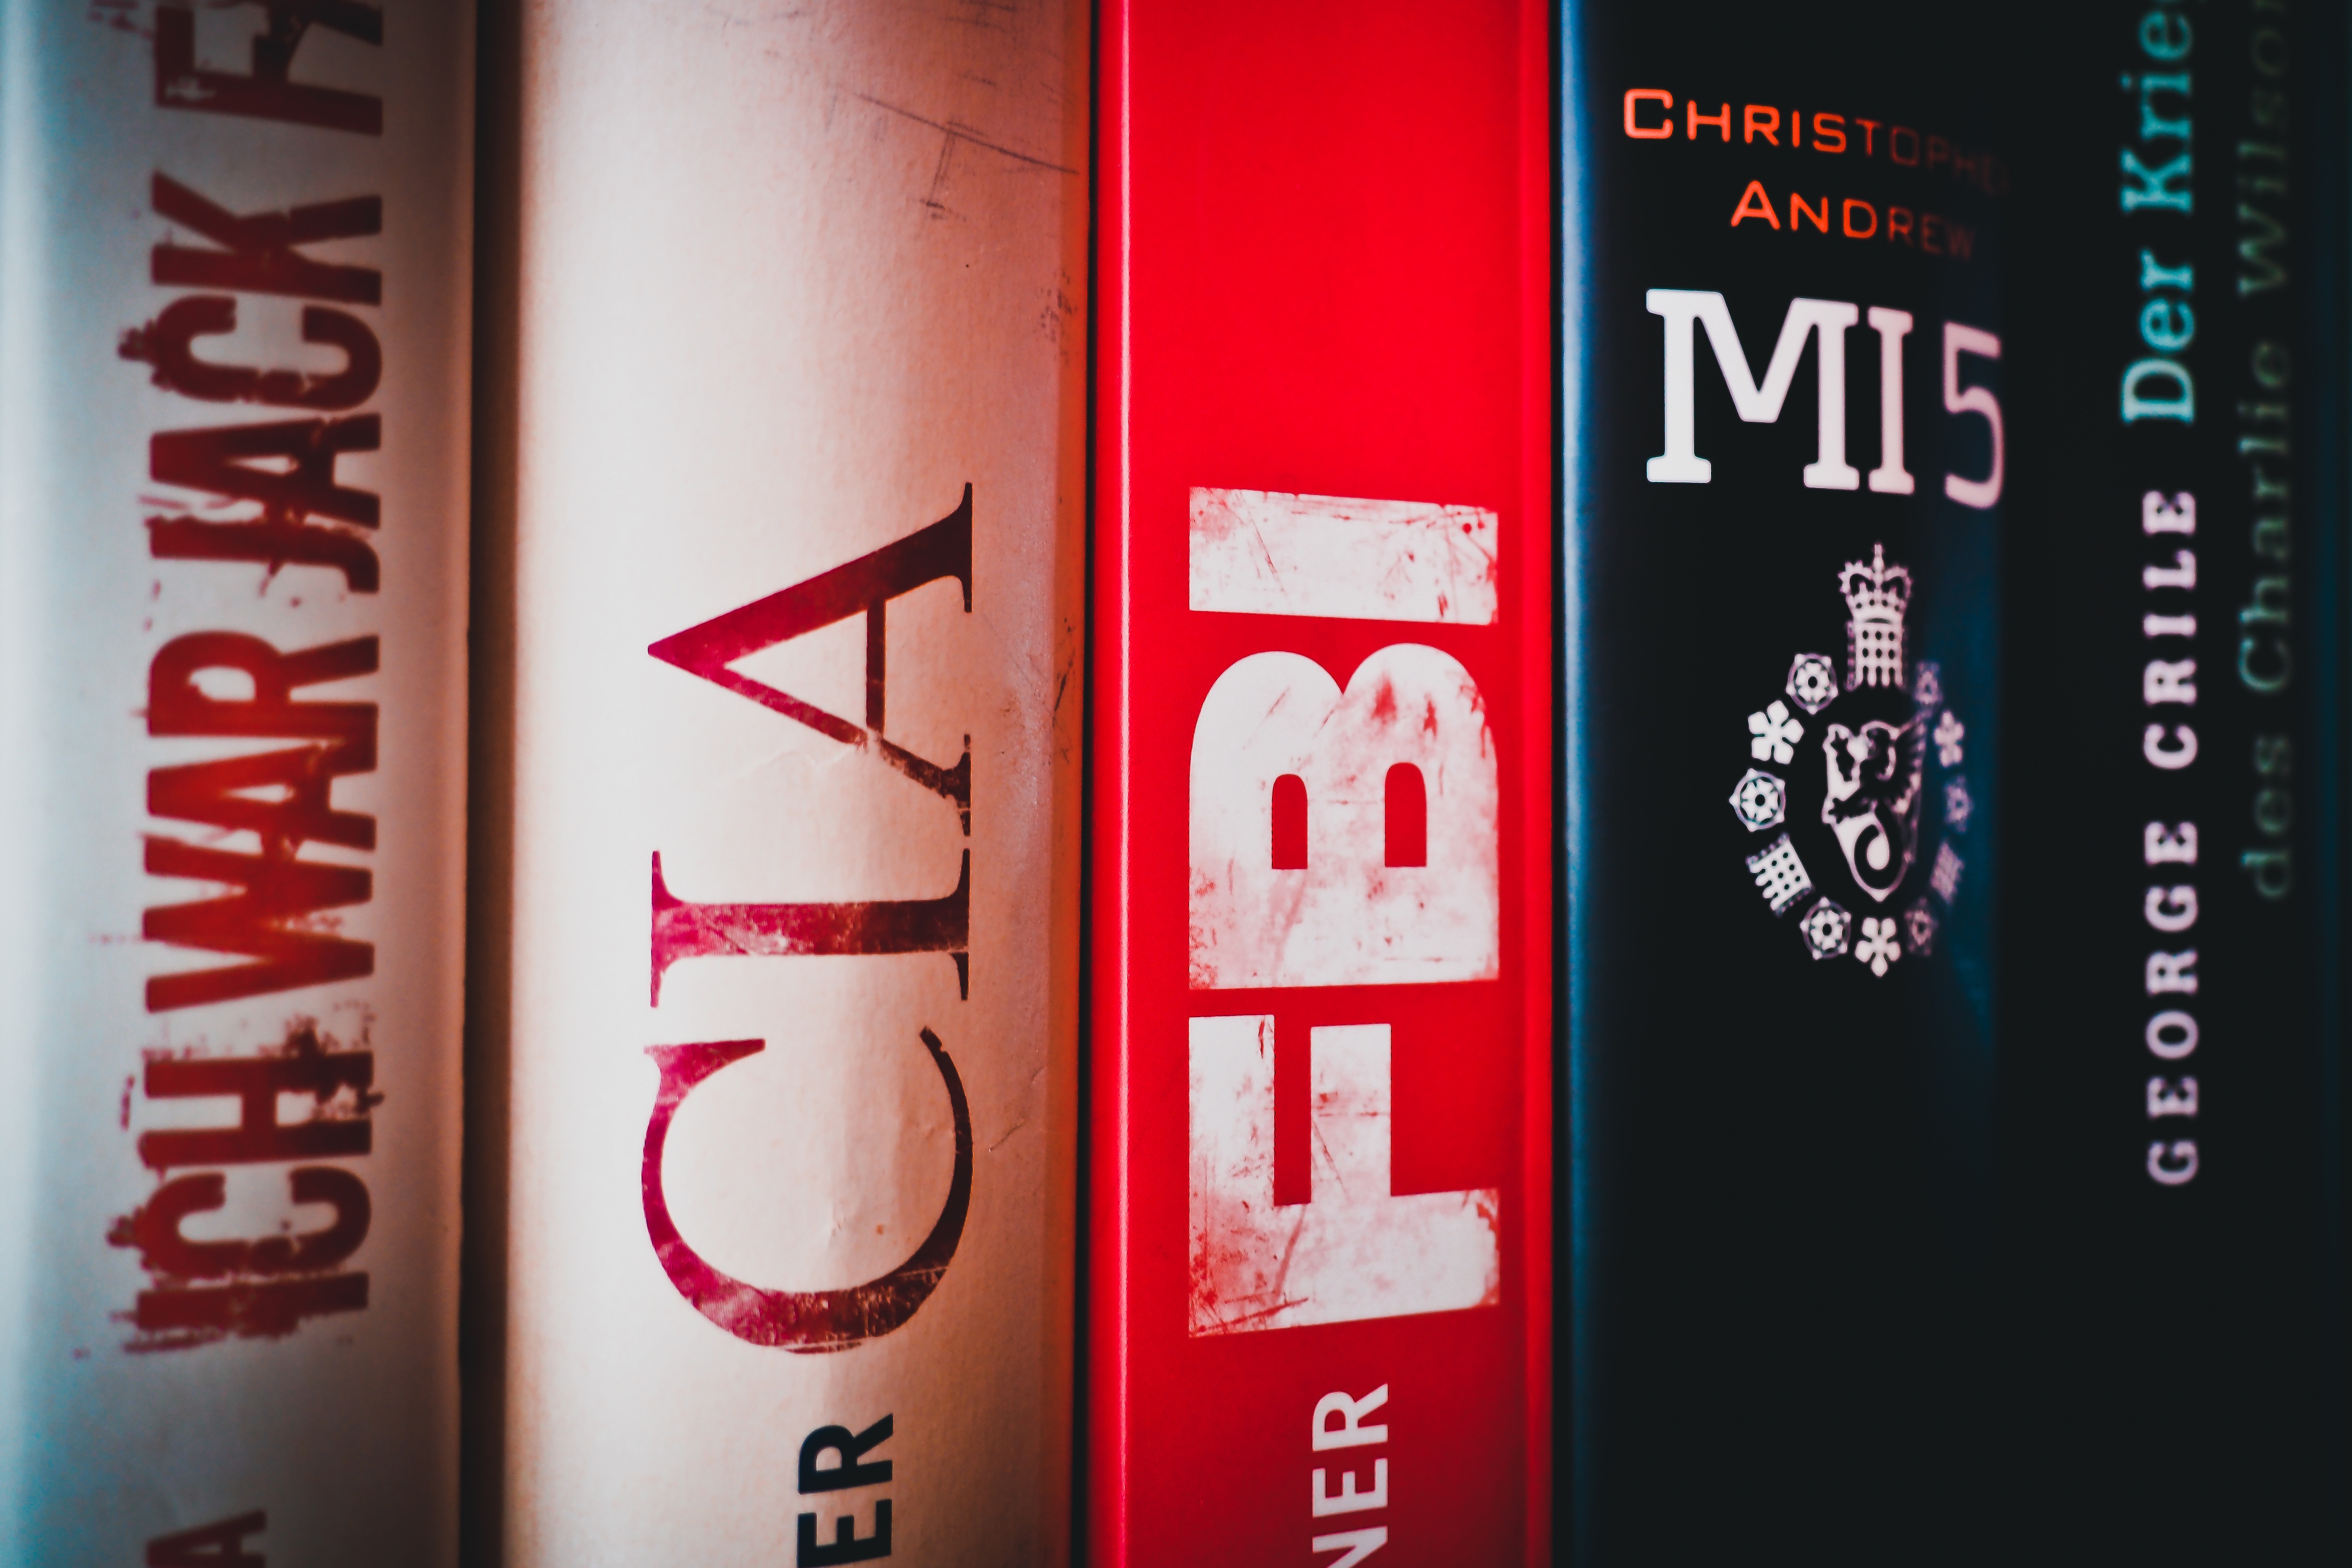
read, advertising, red, color, banner, shelf, bookshelf, spine, book shelf, brand, bookcase, font, literature, library, design, books, poster, history, voltage, know, graphic design, lined up, secret services